Joseph Holt (rebel)

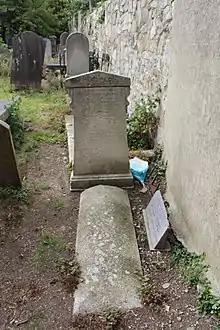
Grave of United Irishman Joseph Holt (1756–1826), Carrickbrennan Cemetery, Monkstown, Co. Dublin.

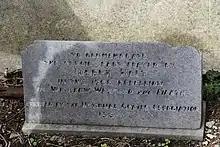
1994 memorial erected at the grave of United Irishman Joseph Holt (1756–1826), Carrickbrennan Cemetery, Monkstown, Co. Dublin.

In June 1809 Holt received a free pardon, but, as this had been given after the arrest of Governor Bligh, it had to be handed in to the government when Governor Macquarie arrived. Holt, however, was officially pardoned on 1 January 1811 and in December 1812, having sold some of his land and stock, with his wife and younger son took passage to Europe on the "Isabella"; also on board was Henry Browne Hayes. The ship was wrecked by a reef so the passengers and crew were landed at Speedwell Island, one of the Falkland Islands, and Holt showed great resolution and ingenuity in making the best of the conditions on the island. He was rescued on 4 April 1813 but did not reach England until 22 February 1814 as he went via the United States. Holt retired to Ireland where he lived for the rest of his life, but he regretted that he had left Australia.